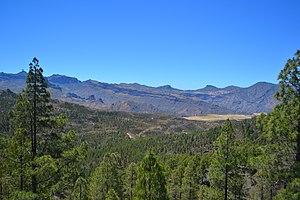
Paysages des Parc Naturel Tamadaba (Gran Canaria, Îles Canaries). This is a photography of a Special Area of Conservation in Spain with the ID: ES0000111. Natura2000 entry, EEA entry